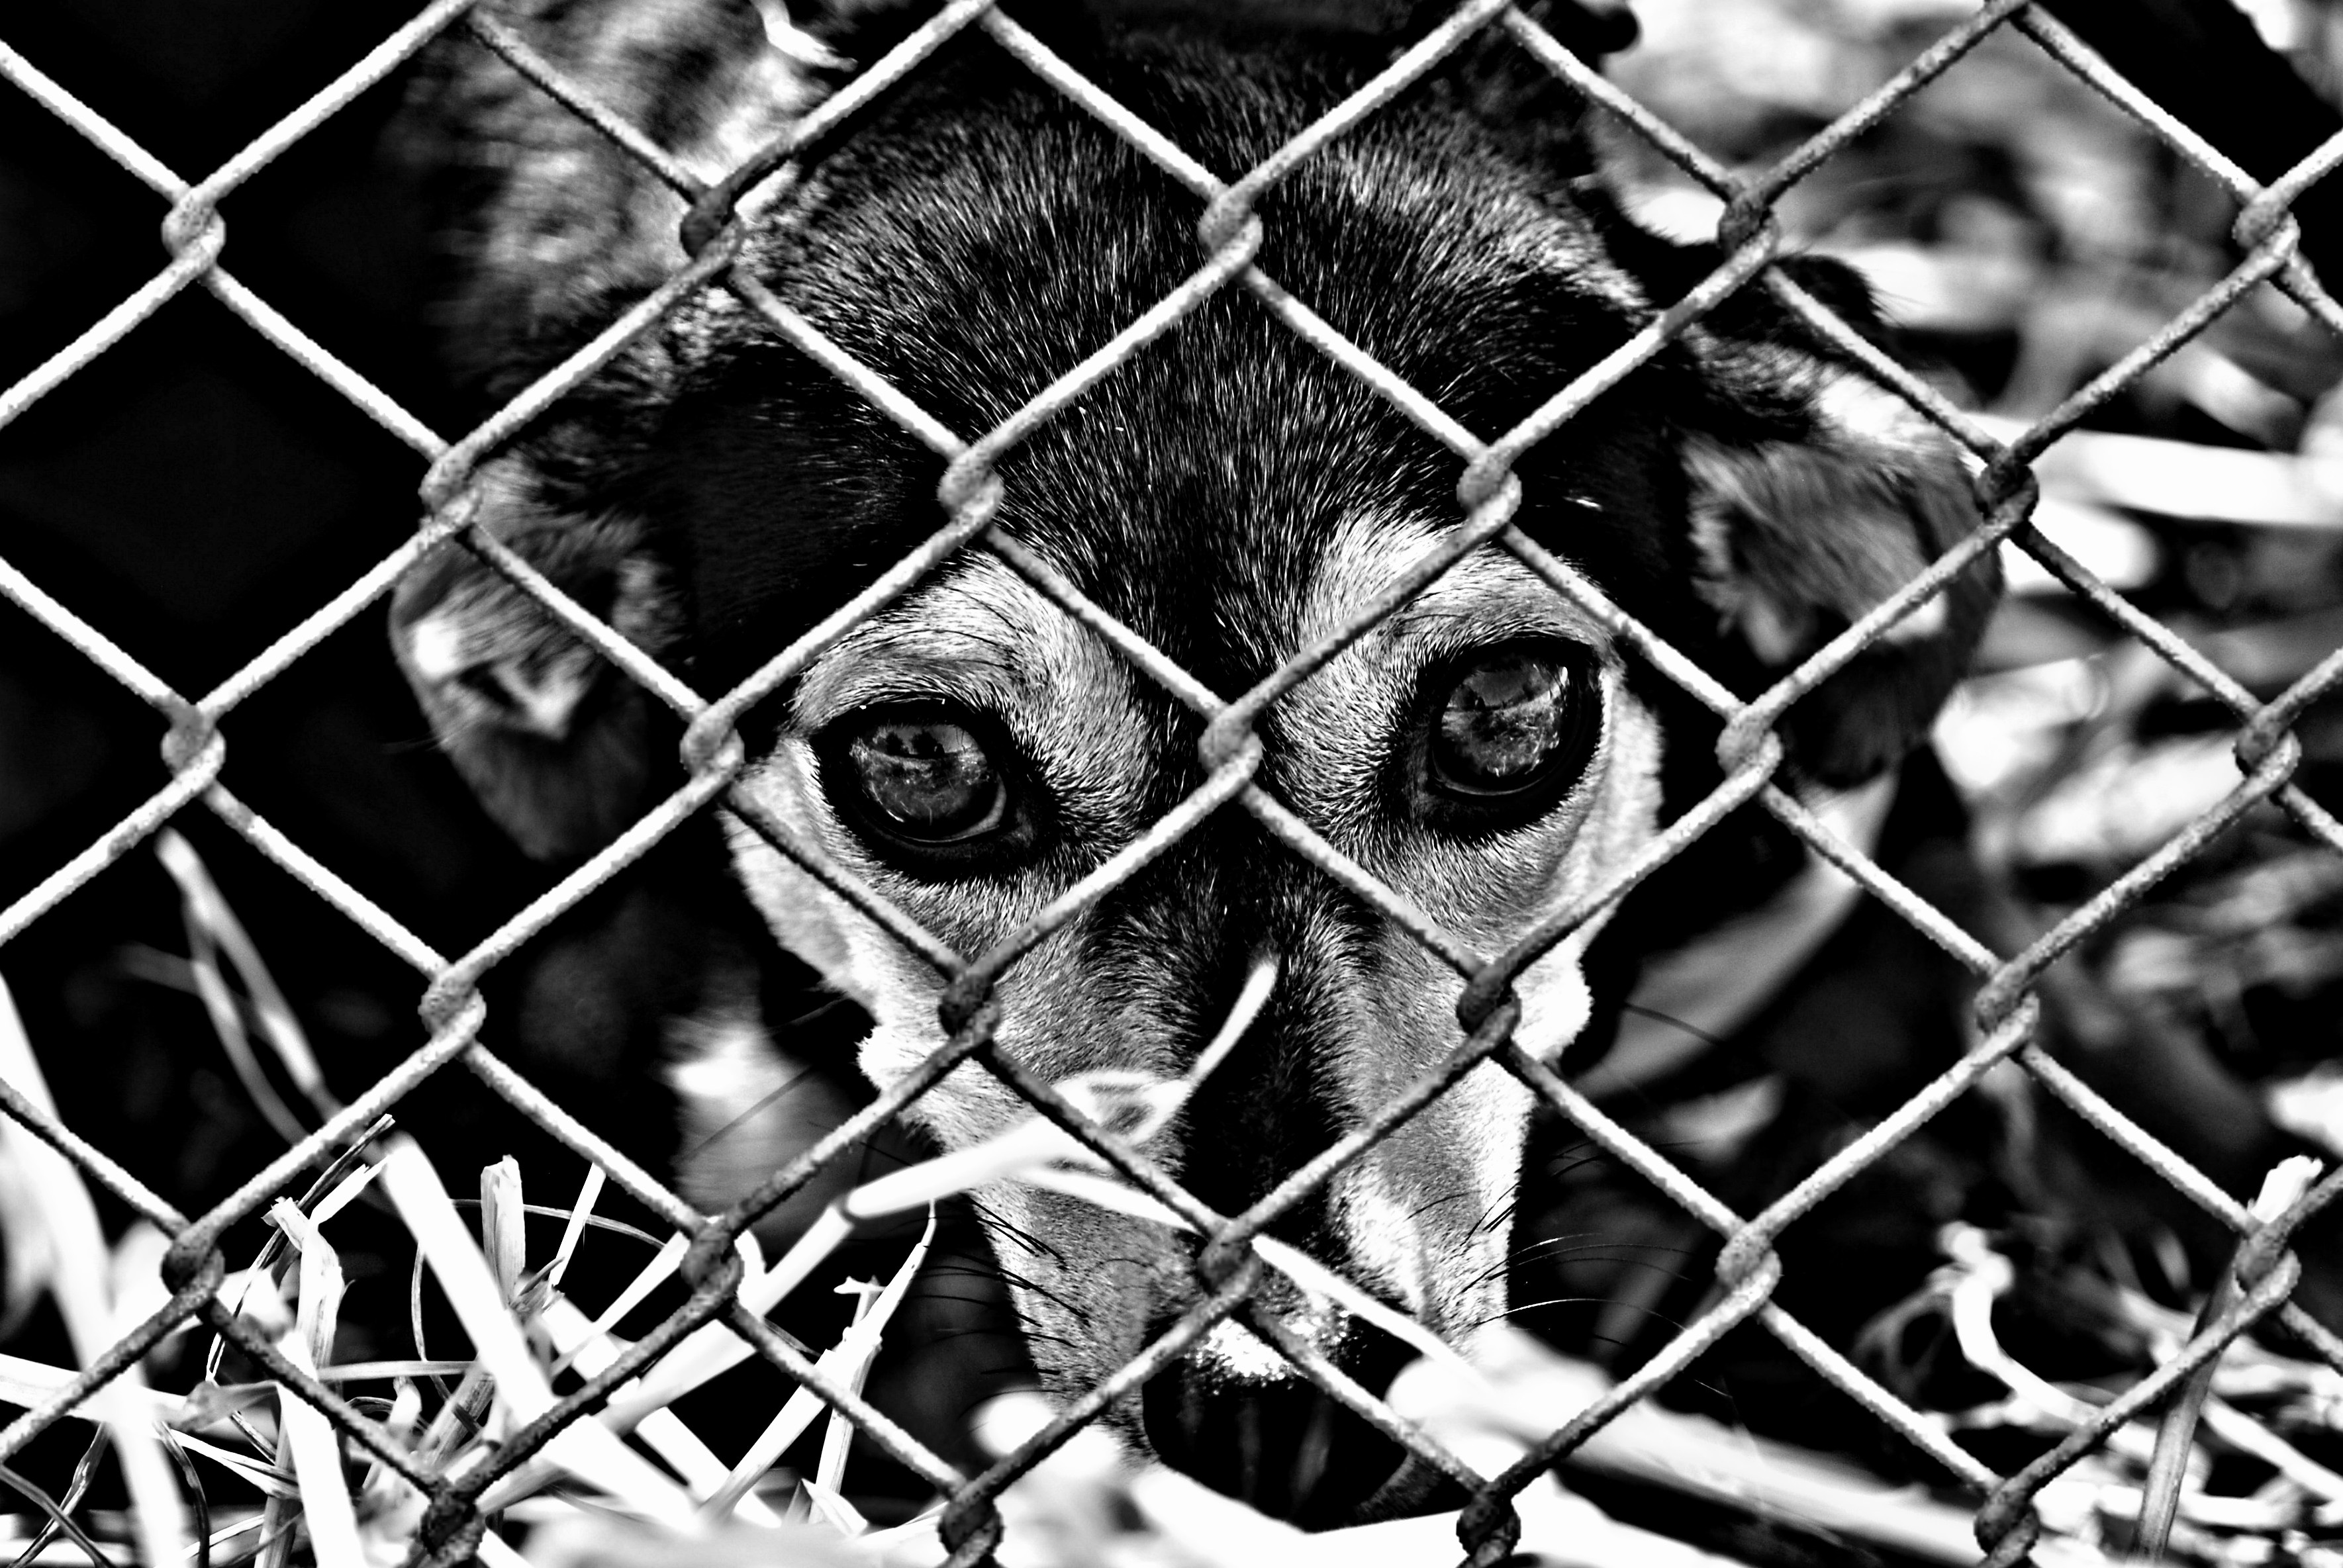
fence, black and white, photography, sweet, dog, cute, charity, black, monochrome, close up, help, sad, animals, not, animal world, save, emergency, rescue, wire mesh, imprisoned, dog look, animal welfare, animal shelter, terrible, monochrome photography, animal rescue, helpless, dog like mammal, heartbreaking, poor animal